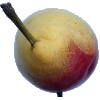
Label: Pear 2